Ryan Spiegel

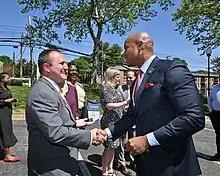
Spiegel shakes hands with Governor Wes Moore, 2023

In May 2023, following the appointment of state delegate Kumar Barve to the Maryland Public Service Commission, Spiegel applied to fill the vacancy left by his resignation in the Maryland House of Delegates. On June 12, 2023, the Montgomery County Democratic Central Committee voted to nominate Spiegel to fill the vacancy. He was sworn in on July 6, 2023.